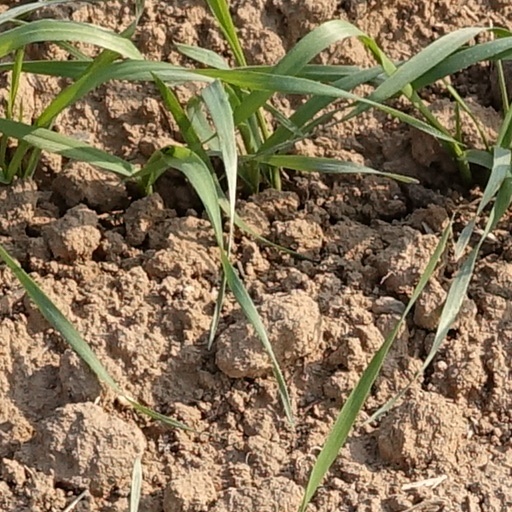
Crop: wheat